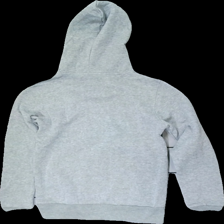
View: back
Type: Hoodie
Category: Men
Brand: Not in the list
Brand text on label: zacard
Colors: Black, Grey
Material: 100% polyester
Cut: Regular
Size: M
Season: All
Damage location: middle right
Damage 2 location: top right
Price range: <50
Recommended usage: Reuse
Description: grå hoodie med dragkedja